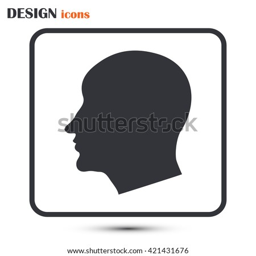
vector illustration of a silhouette head